William Prentice Cooper

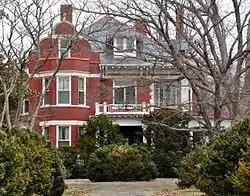
The Cooper home in Shelbyville.

Cooper married Argentine Shofner. Their son, Prentice Cooper, served as the 39th Governor of Tennessee from 1939 to 1945. They resided at the Gov. Prentice Cooper House in Shelbyville, built in 1904 for them, and based on the design of a house he owned in Henderson, Kentucky. His wife inherited the Absalom Lowe Landis House, also known as Beech Hall, in Normandy, Tennessee, where the Coopers summered.